Phil Vincent

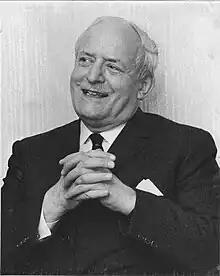

Philip Conrad Vincent (14 March 1908 – 27 March 1979) was a British motorcycle designer and manufacturer. Founder of Vincent Motorcycles, his designs influenced the development of motorcycles around the world.